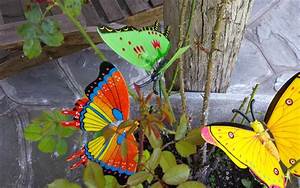
Label: butterfly